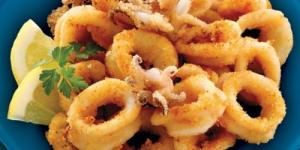
calamares fritos rebozados